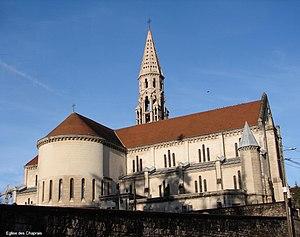
L'église Saint-Martin des Chaprais, située à Besançon (Doubs, France).
Les Chaprais est l'un des quatorze quartiers de la ville de Besançon en France. Situé au nord-est du centre-ville, il s'est développé à partir de la seconde moitié du XIXᵉ siècle et compte 15 614 habitants en 2014, ce qui en fait un des quartiers les plus peuplés de la ville. Ses habitants sont appelés les Chapraisiens.
Le patrimoine religieux de Besançon est constitué d'un grand nombre d'églises et de lieux de culte chrétiens, mais aussi de mosquées, d'un temple protestant ou encore d'une synagogue tout à fait remarquable ainsi que d'un patrimoine ornemental faisant souvent référence au christianisme. Avec une cinquantaine de lieux de culte en activité ou réaffectés, la capitale comtoise possède l'un des patrimoines religieux parmi les plus riches et les plus variés de Franche-Comté.
Saint-Martin est le nom de nombreuses églises, en Europe et en Amérique latine. Cet article en recense un certain nombre.
Le cimetière des Chaprais est un cimetière situé dans le quartier des Chaprais, à Besançon. Ce cimetière est considéré comme l'un des plus importants et les plus beaux de la ville avec le cimetière juif, et est parfois surnommé le « père Lachaise » de Besançon. Le cimetière est en site classé par un arrêté de 1977.